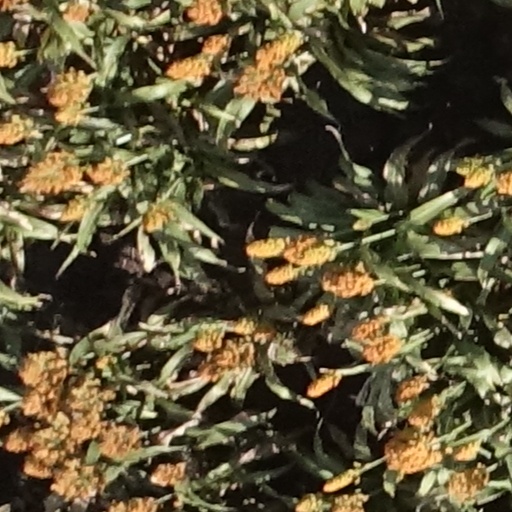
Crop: sorghum